Cyclopes

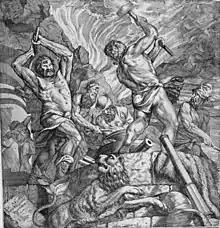
"The Forge of the Cyclopes", a Dutch 16th-century print after a painting by Titian

Hesiod, in the "Theogony" (c. 700 BC), described three Cyclopes: Brontes, Steropes, and Arges, who were the sons of Uranus (Sky) and Gaia (Earth), and the brothers of the Titans and Hundred-Handers, and who had a single eye set in the middle of their foreheads. They made for Zeus his all-powerful thunderbolt, and in so doing, the Cyclopes played a key role in the Greek succession myth, which told how the Titan Cronus overthrew his father Uranus, and how in turn Zeus overthrew Cronus and his fellow Titans, and how Zeus was eventually established as the final and permanent ruler of the cosmos. The names that Hesiod gives them, Arges (Bright), Brontes (Thunder), and Steropes (Lightning), reflect their fundamental role as thunderbolt makers. As early as the late seventh century BC, the Cyclopes could be used by the Spartan poet Tyrtaeus to epitomize extraordinary size and strength.